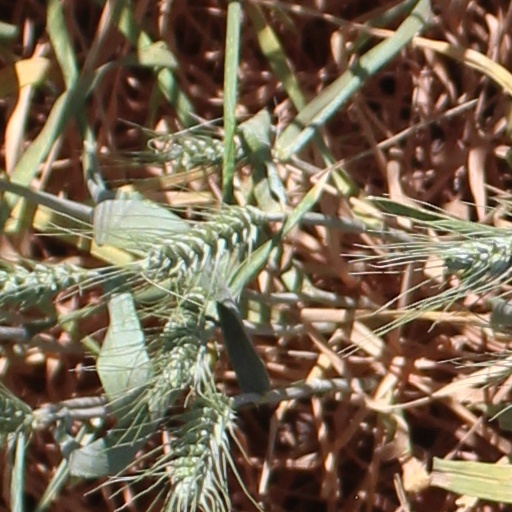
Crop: wheat